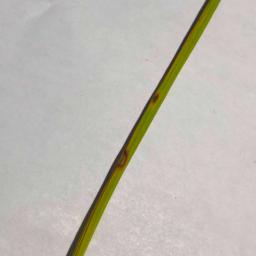
Label: Rice___Leaf_Blast